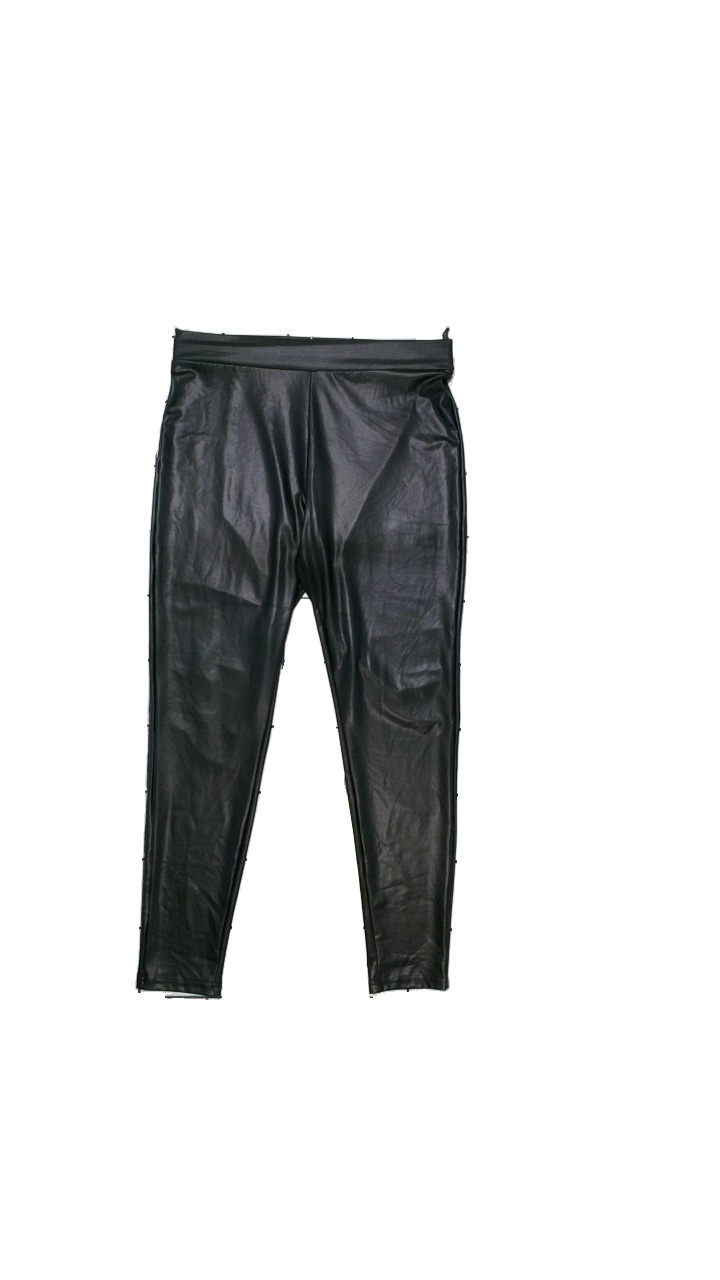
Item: Trousers (Ladies)
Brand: Only
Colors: Black
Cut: Tight
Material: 92% polyester, 8% elastane
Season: All
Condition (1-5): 4
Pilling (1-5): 5
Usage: Reuse
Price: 50-100